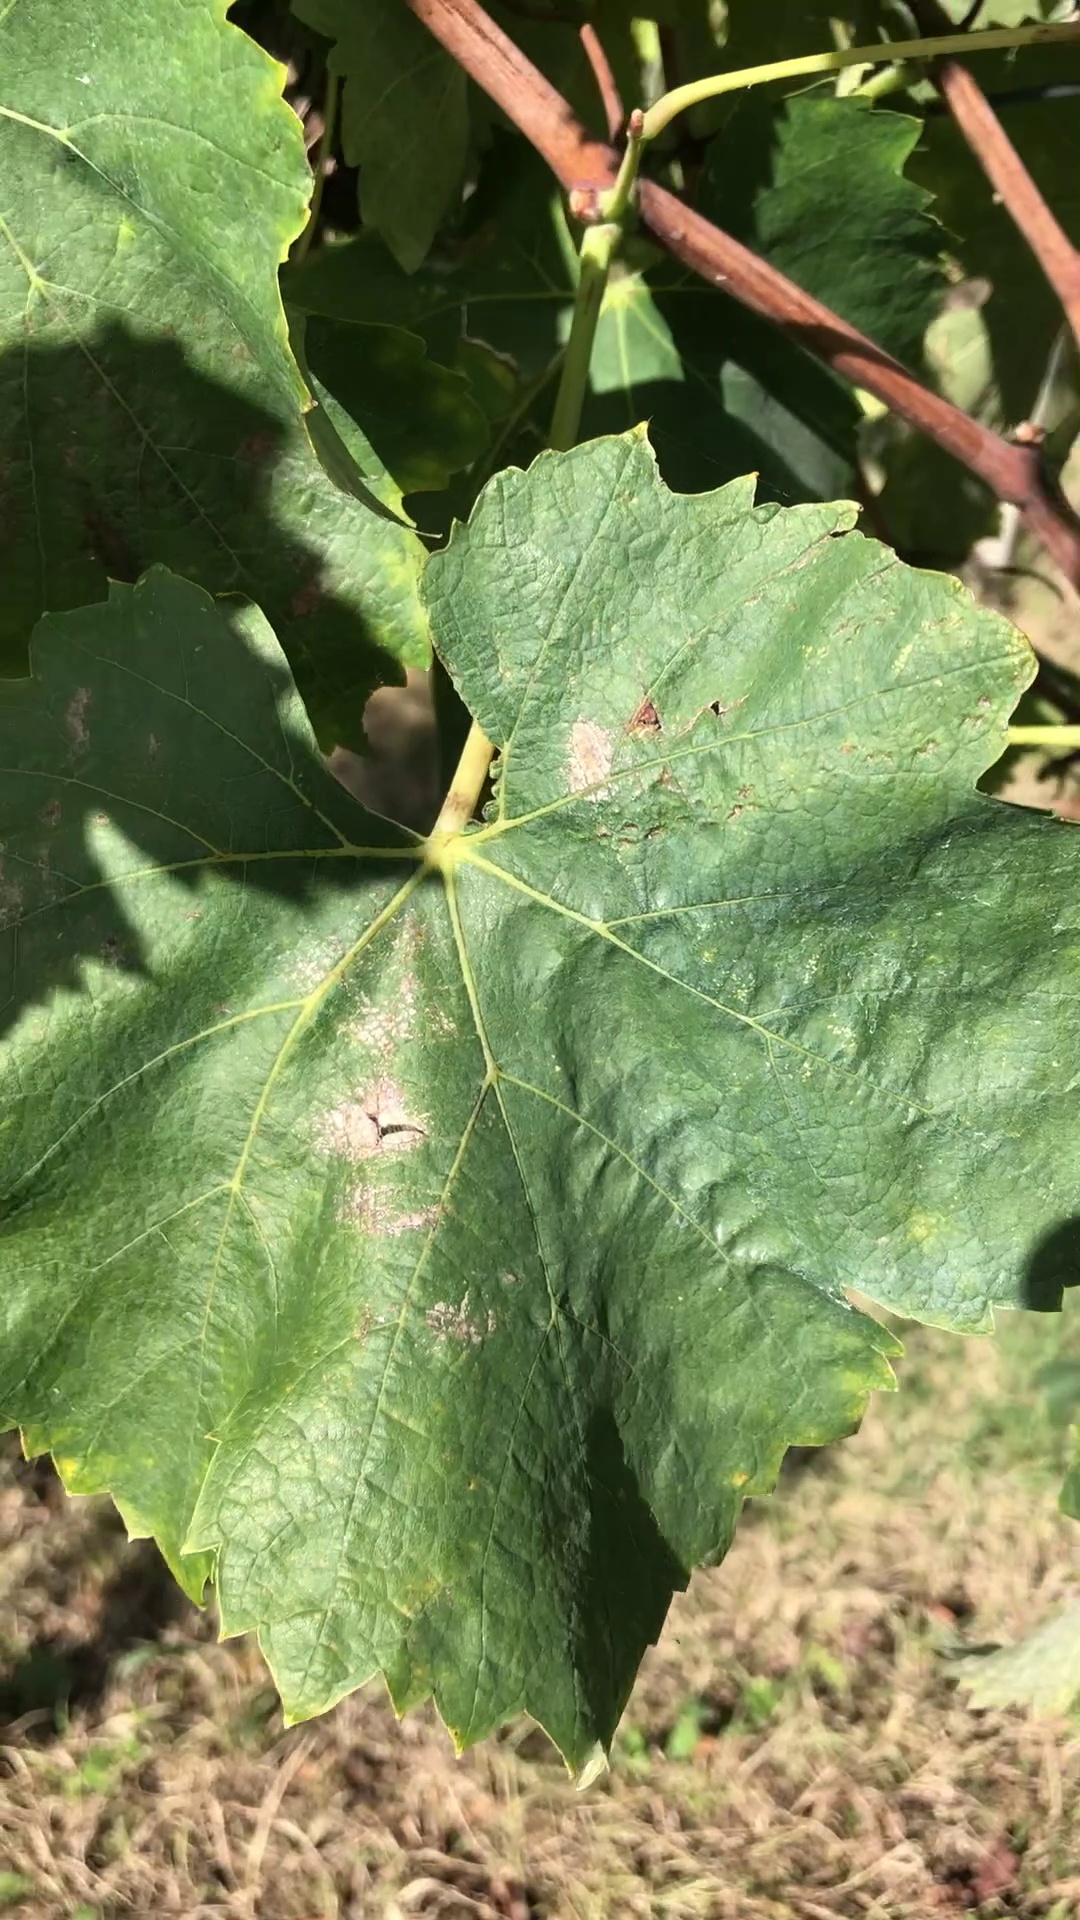
Label: healthy